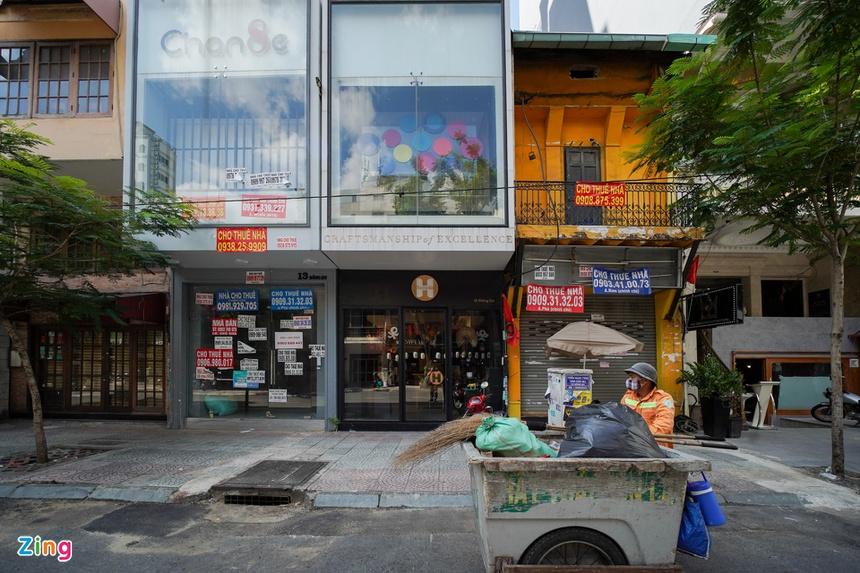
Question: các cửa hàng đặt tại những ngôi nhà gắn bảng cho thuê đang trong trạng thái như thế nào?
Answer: ngừng hoạt động